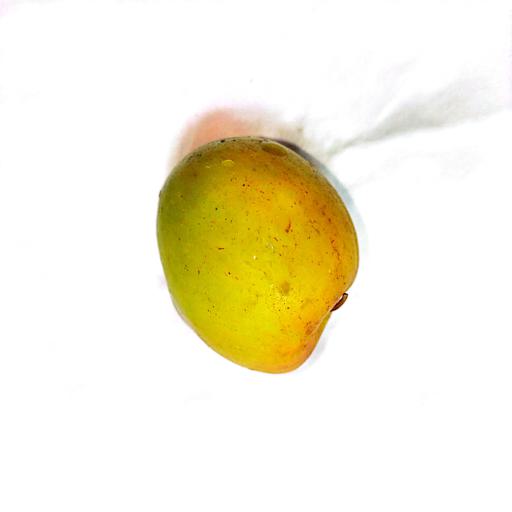
Label: healthy